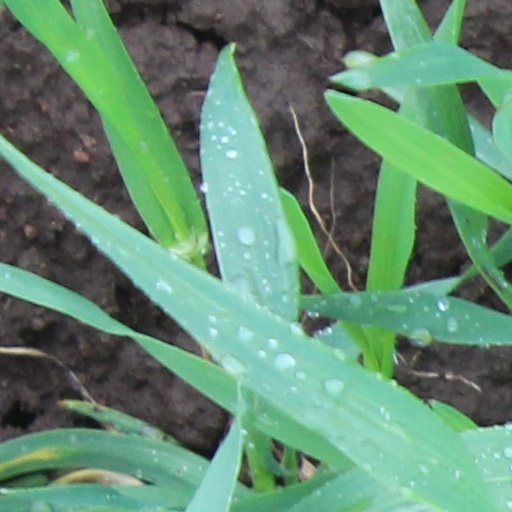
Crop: wheat